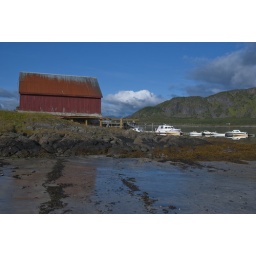
Old house located in Oksnes, Lofoten. Picture taken from a small smelly beach during low tide